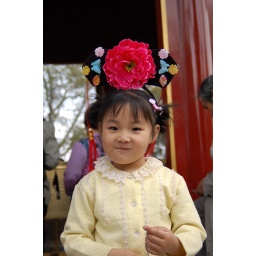
A cute little girl I saw one day while i was walking in the park